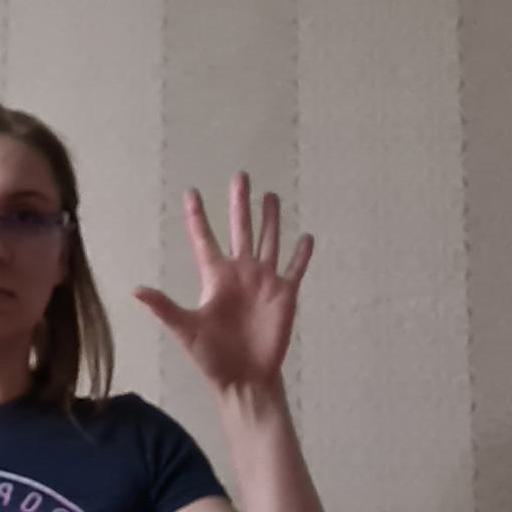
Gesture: palm